Frank Marshall (photographer)

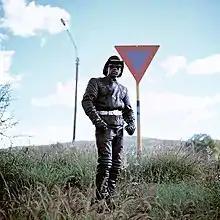
Portrait entitled 'Death' from the 'Renegades' series by South African Photographer Frank Marshall.

Works from the Renegades series have also been acquired for the permanent collection of Stanford University and two prints are in the collection of J. Paul Getty Museum in Los Angeles, USA.